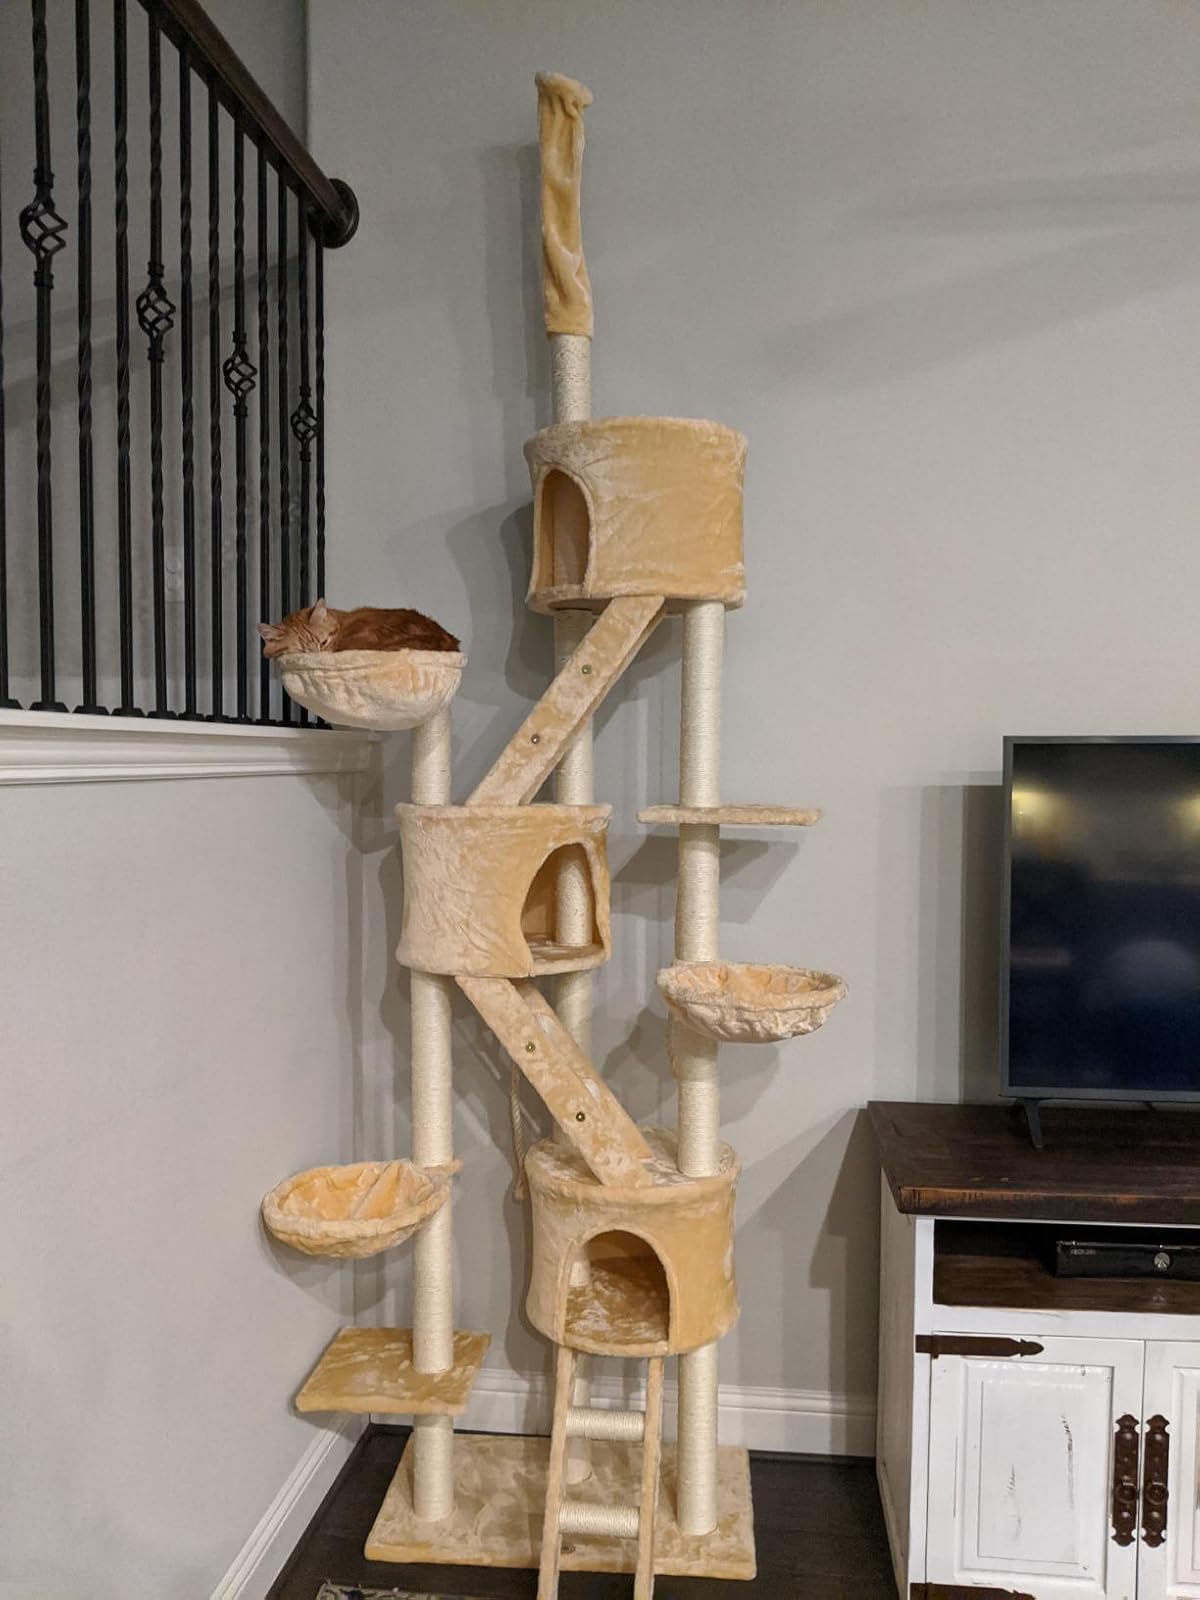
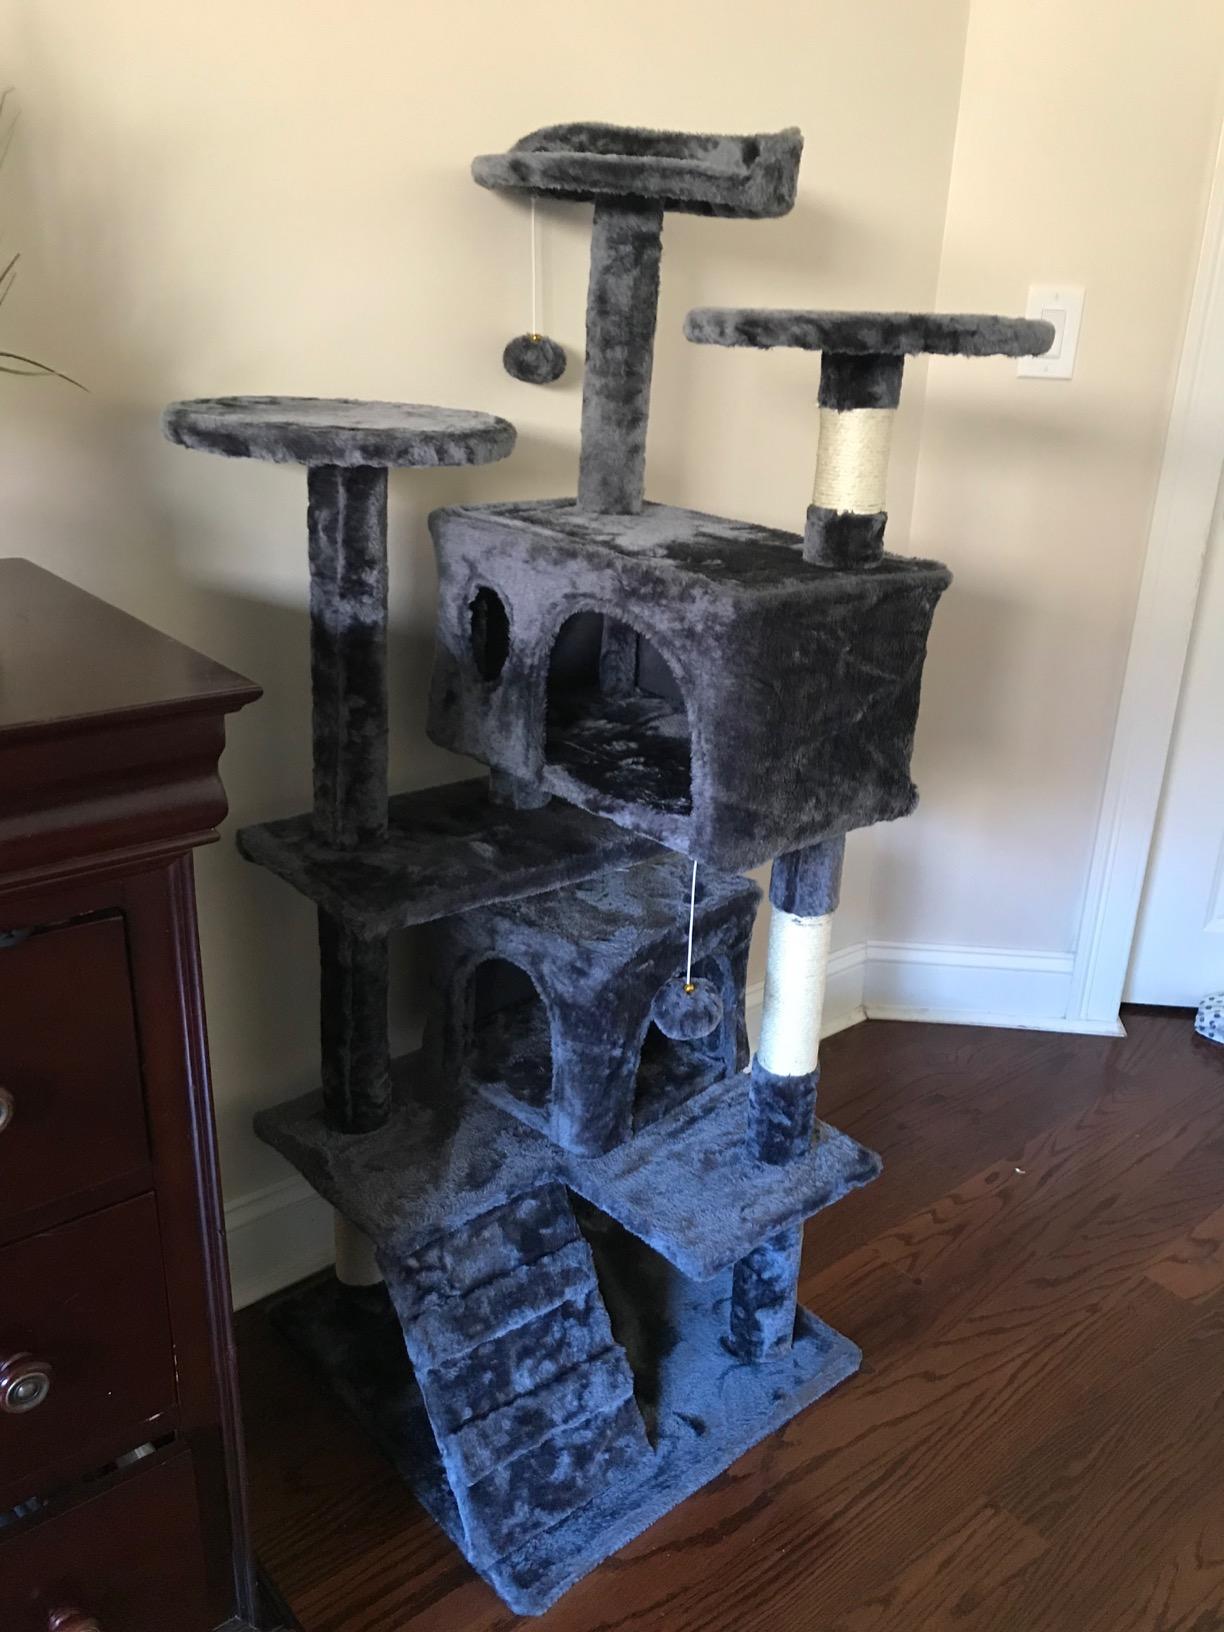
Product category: items_cat tree
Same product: no